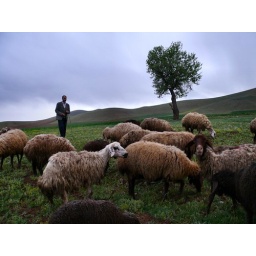
Shepperd, Sheeps and tree under a cloudy grey sky a rainy day at Farasfaj, Hamedan province, Iran, May 2009.